City of Dragons

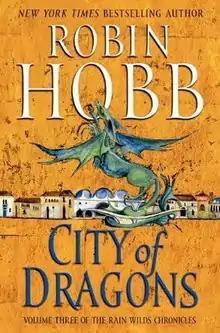
First edition (UK)

City of Dragons is a 2011 fantasy novel by American writer Robin Hobb, the third book in "The Rain Wild Chronicles". It was released in September 2011 and is a direct continuation of the previous novel: Dragon Haven.